Folk costume

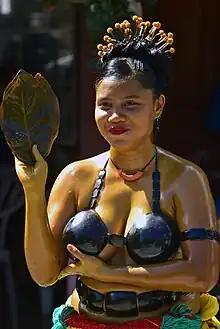
A ceremony in Palau

In Scotland, Highland dress includes the kilt or trews, tam o'shanter or Balmoral bonnet, doublet, Aboyne dress, and brogues or ghillies.